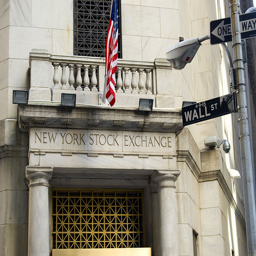
Street signs and a flag sitting near a building.
A street scene with focus on the New York Stock Exchange.
An American flag hanging from the side of a white building.
An intersection with a street sign and flag, at a stock exchange building
a street sign on a street corner near a building